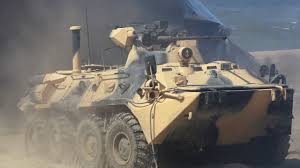
Label: BTR